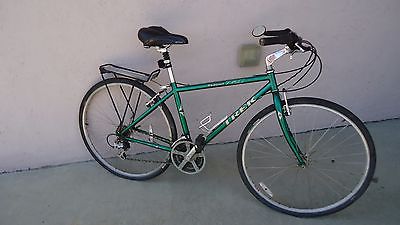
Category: bicycle